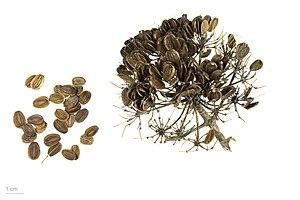
La Férule commune est une plante méditerranéenne du genre Ferula et de la famille des apiacées. Son « latex » contient des composés toxiques pour les animaux herbivores.